Fluorescent Adolescent

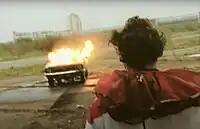
The music video showcases a fight between clowns and non-clowns.

The music video was filmed in late April 2007 and was directed by "The IT Crowd" star Richard Ayoade. It features actor Stephen Graham (who previously appeared on the "Scummy Man" DVD and the "When the Sun Goes Down" video) as a clown. The music video premiered in the UK on 5 June 2007 on Channel 4, and was available online the next day.